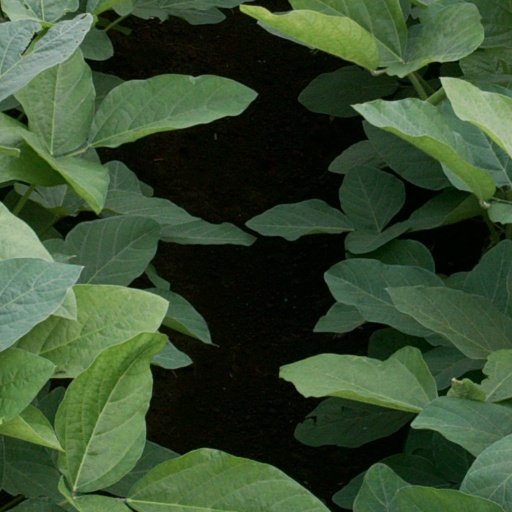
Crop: soybean